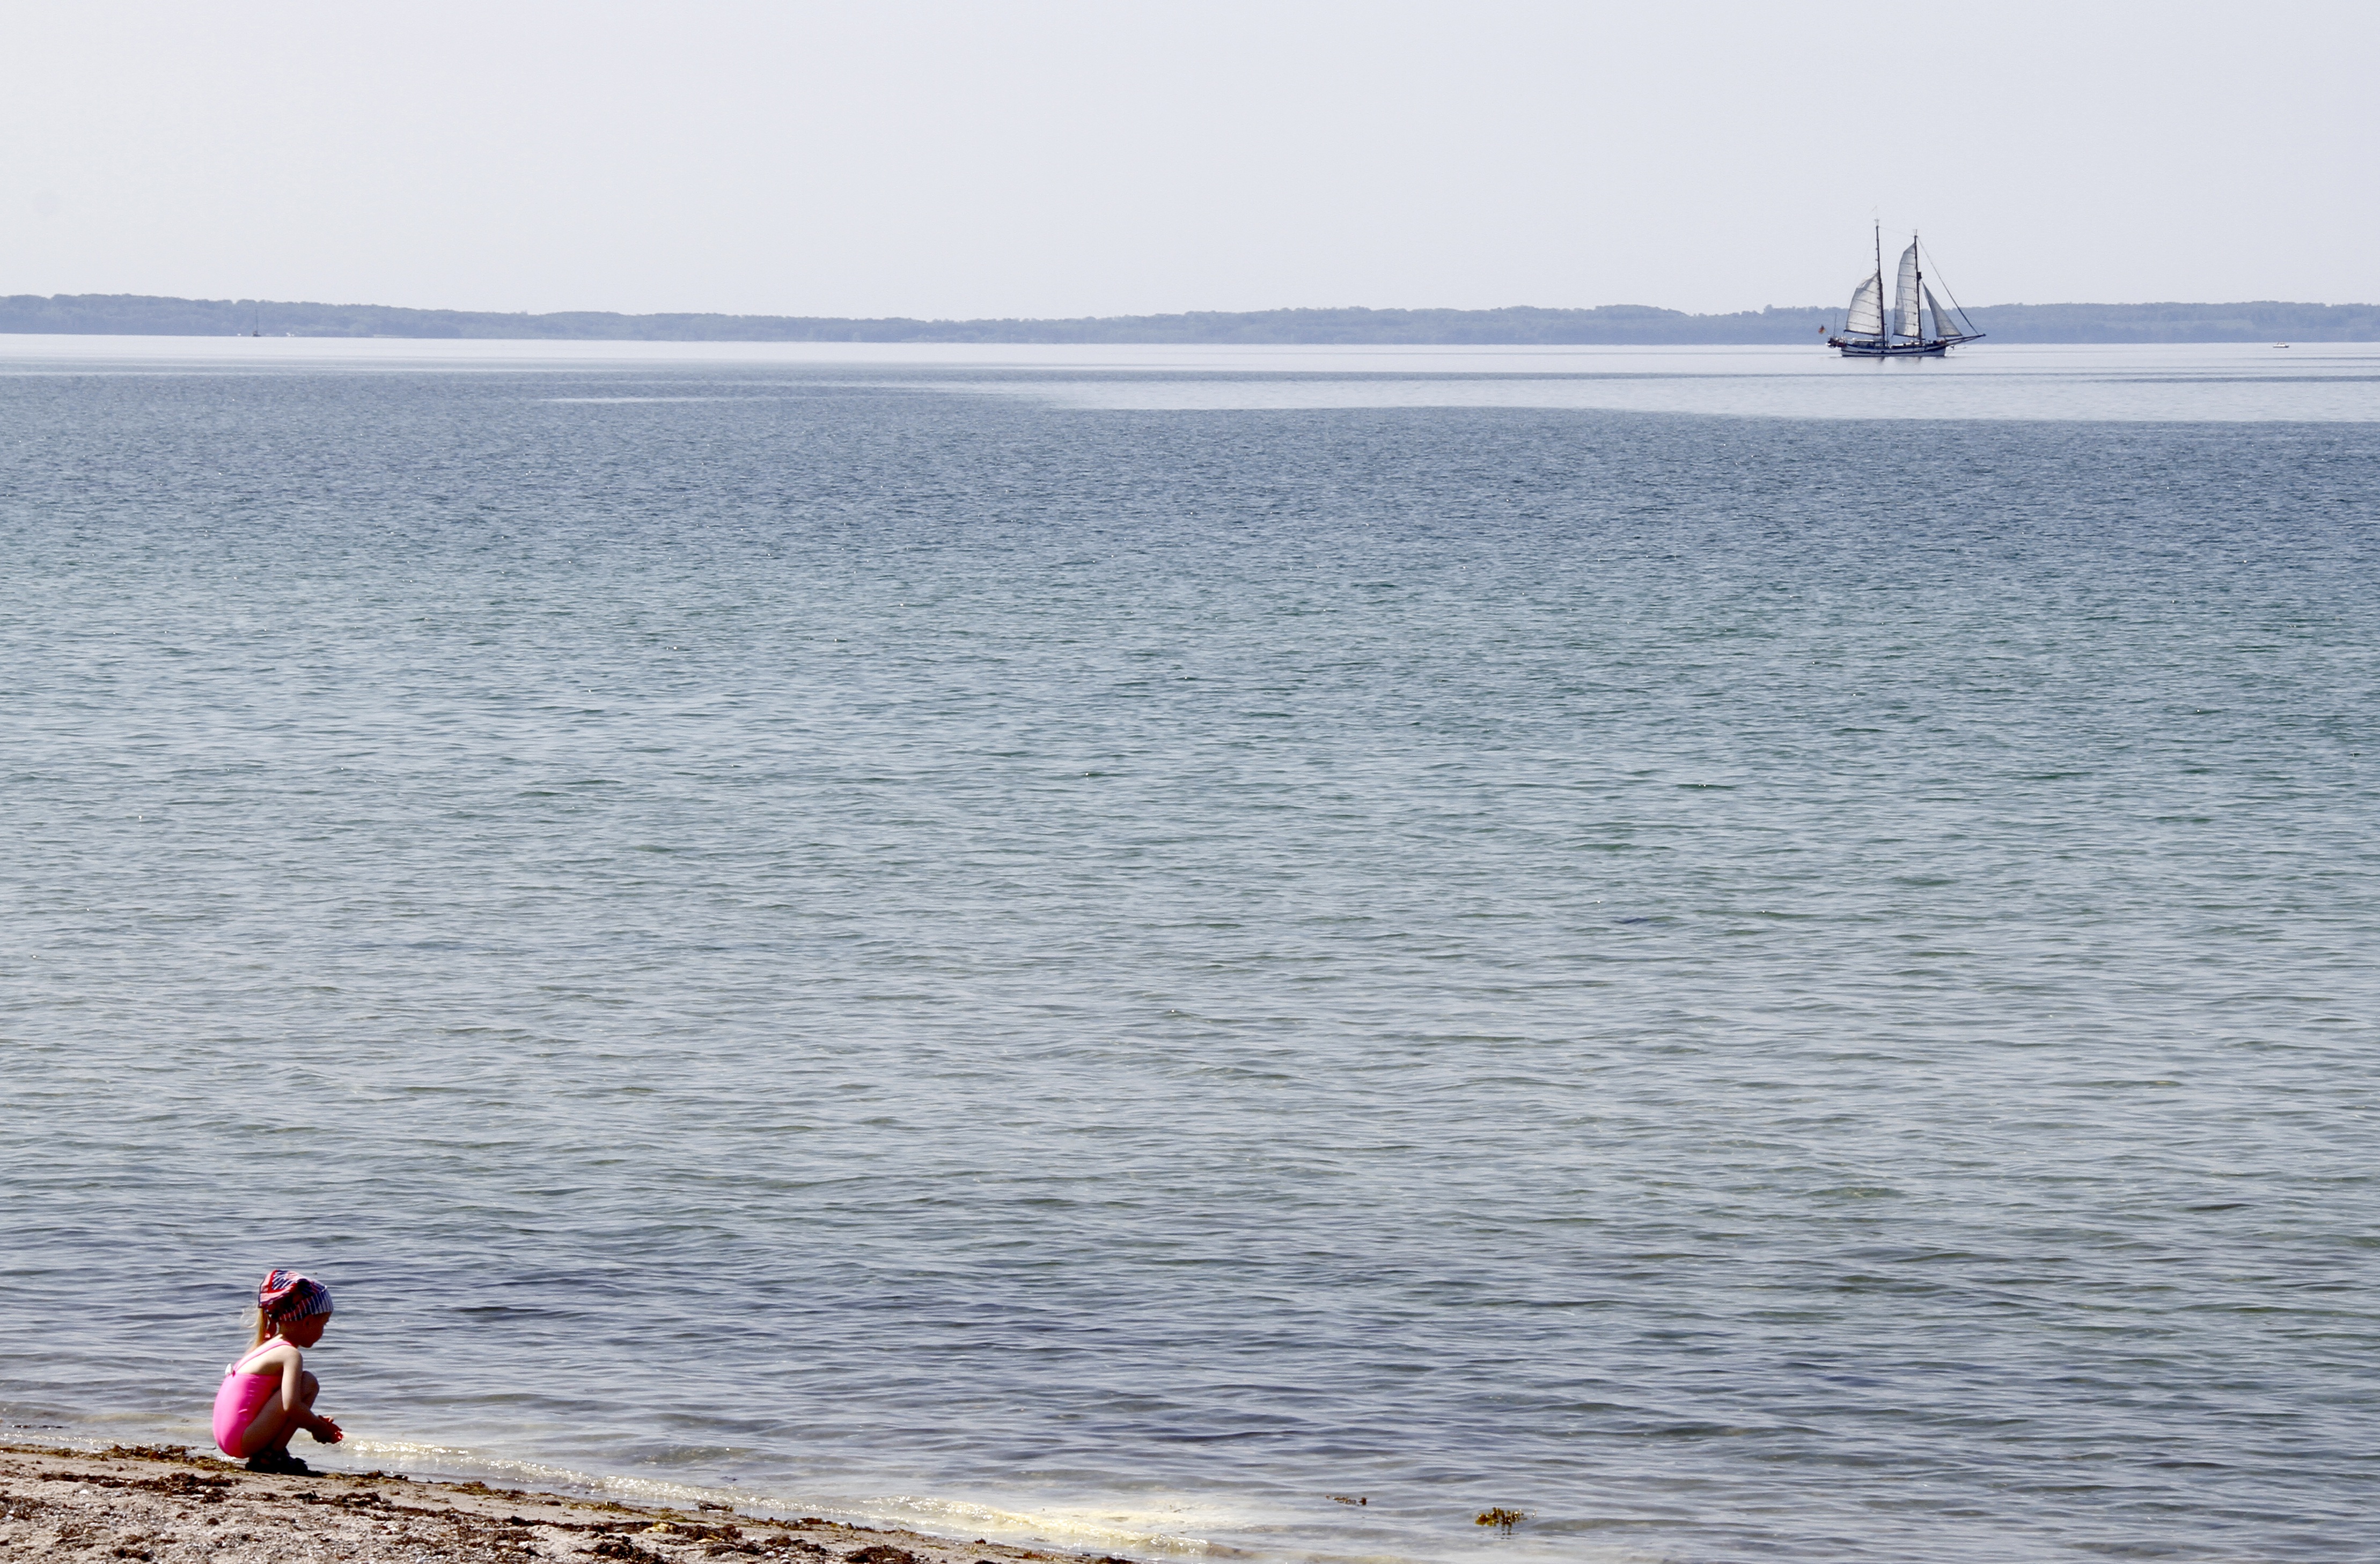
beach, sea, coast, water, sand, ocean, horizon, girl, boat, shore, wave, lake, view, ship, vehicle, bay, blue, body of water, boating, water edge